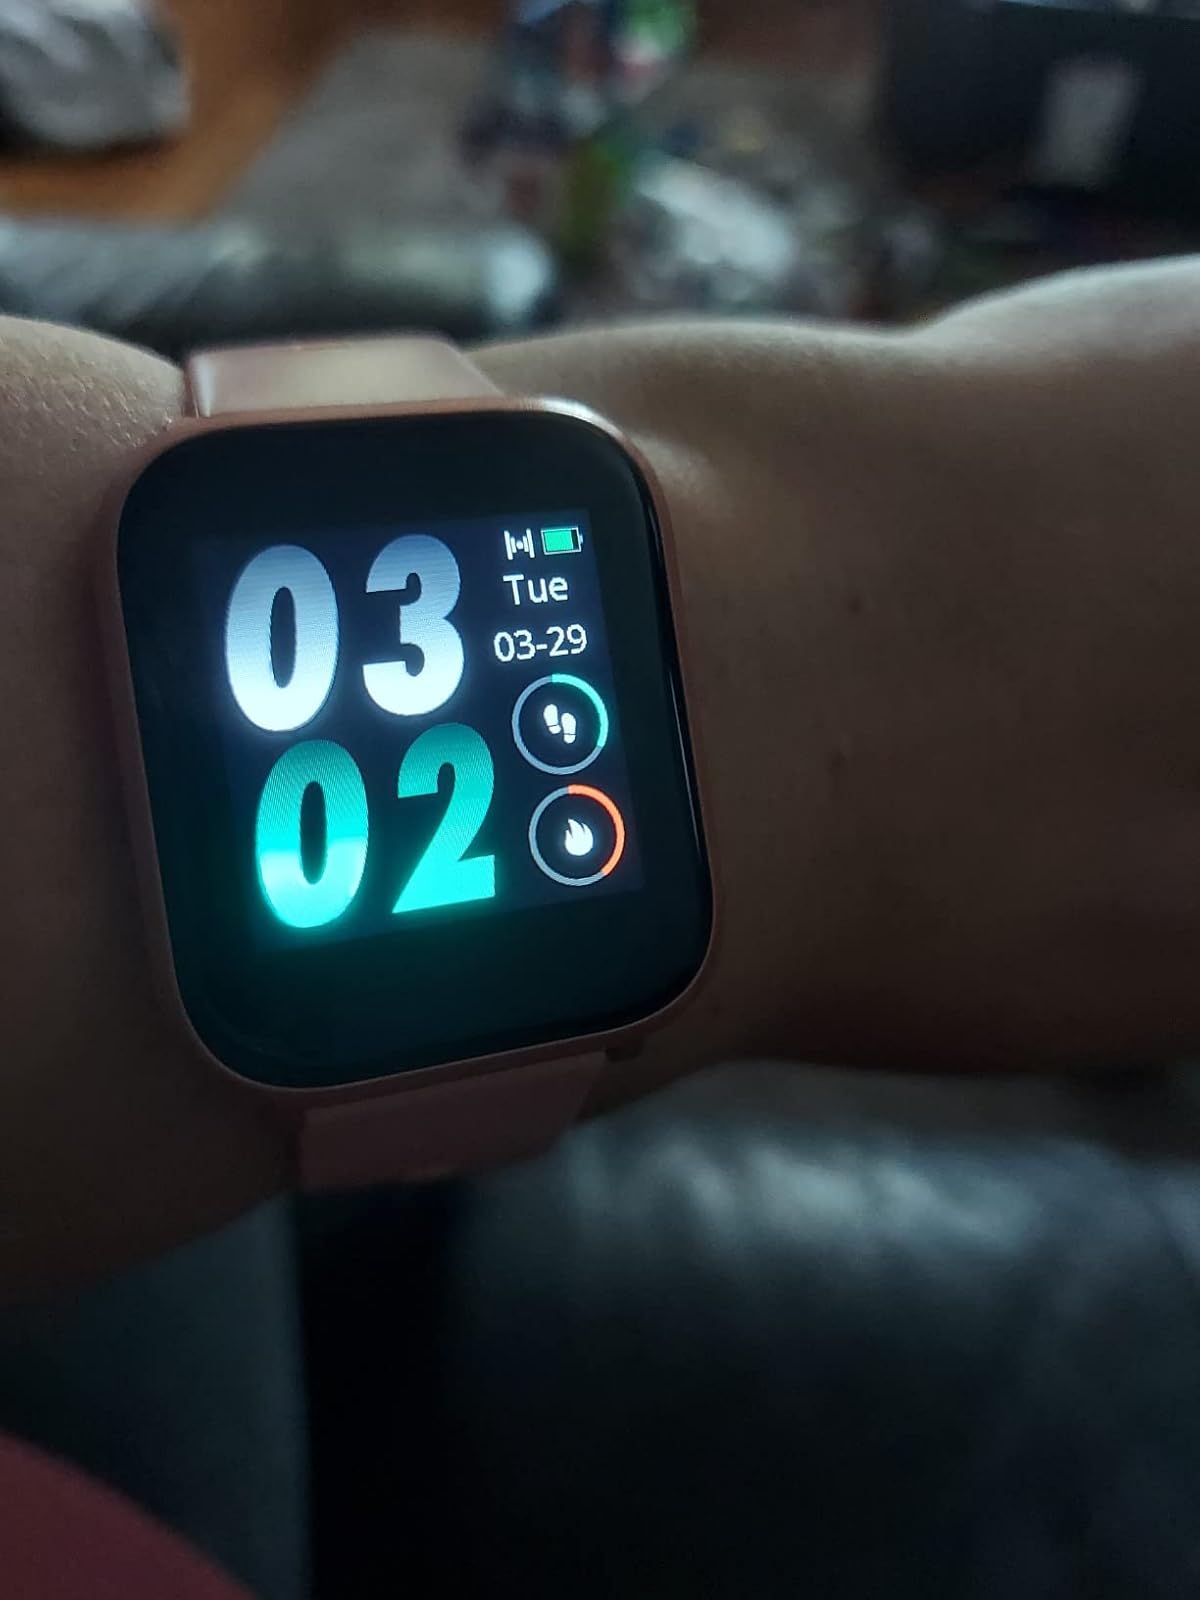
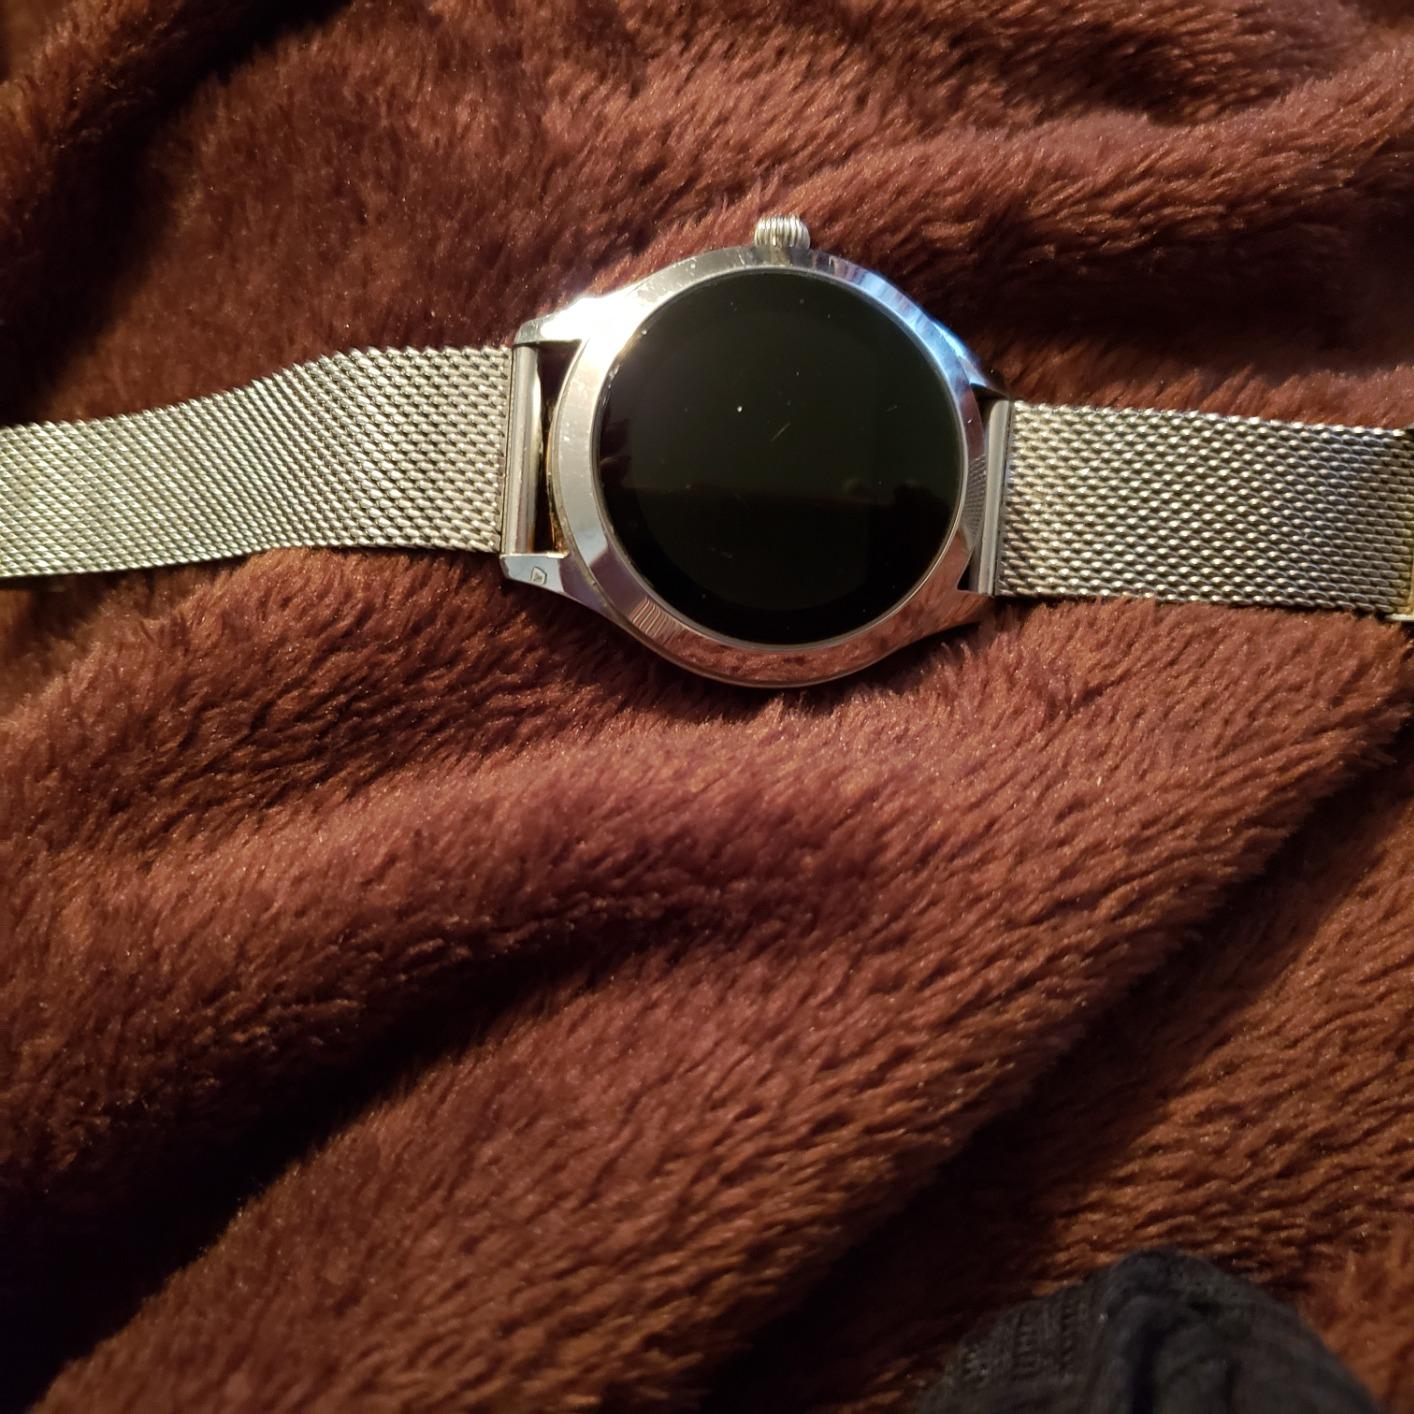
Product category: smartwatch
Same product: no